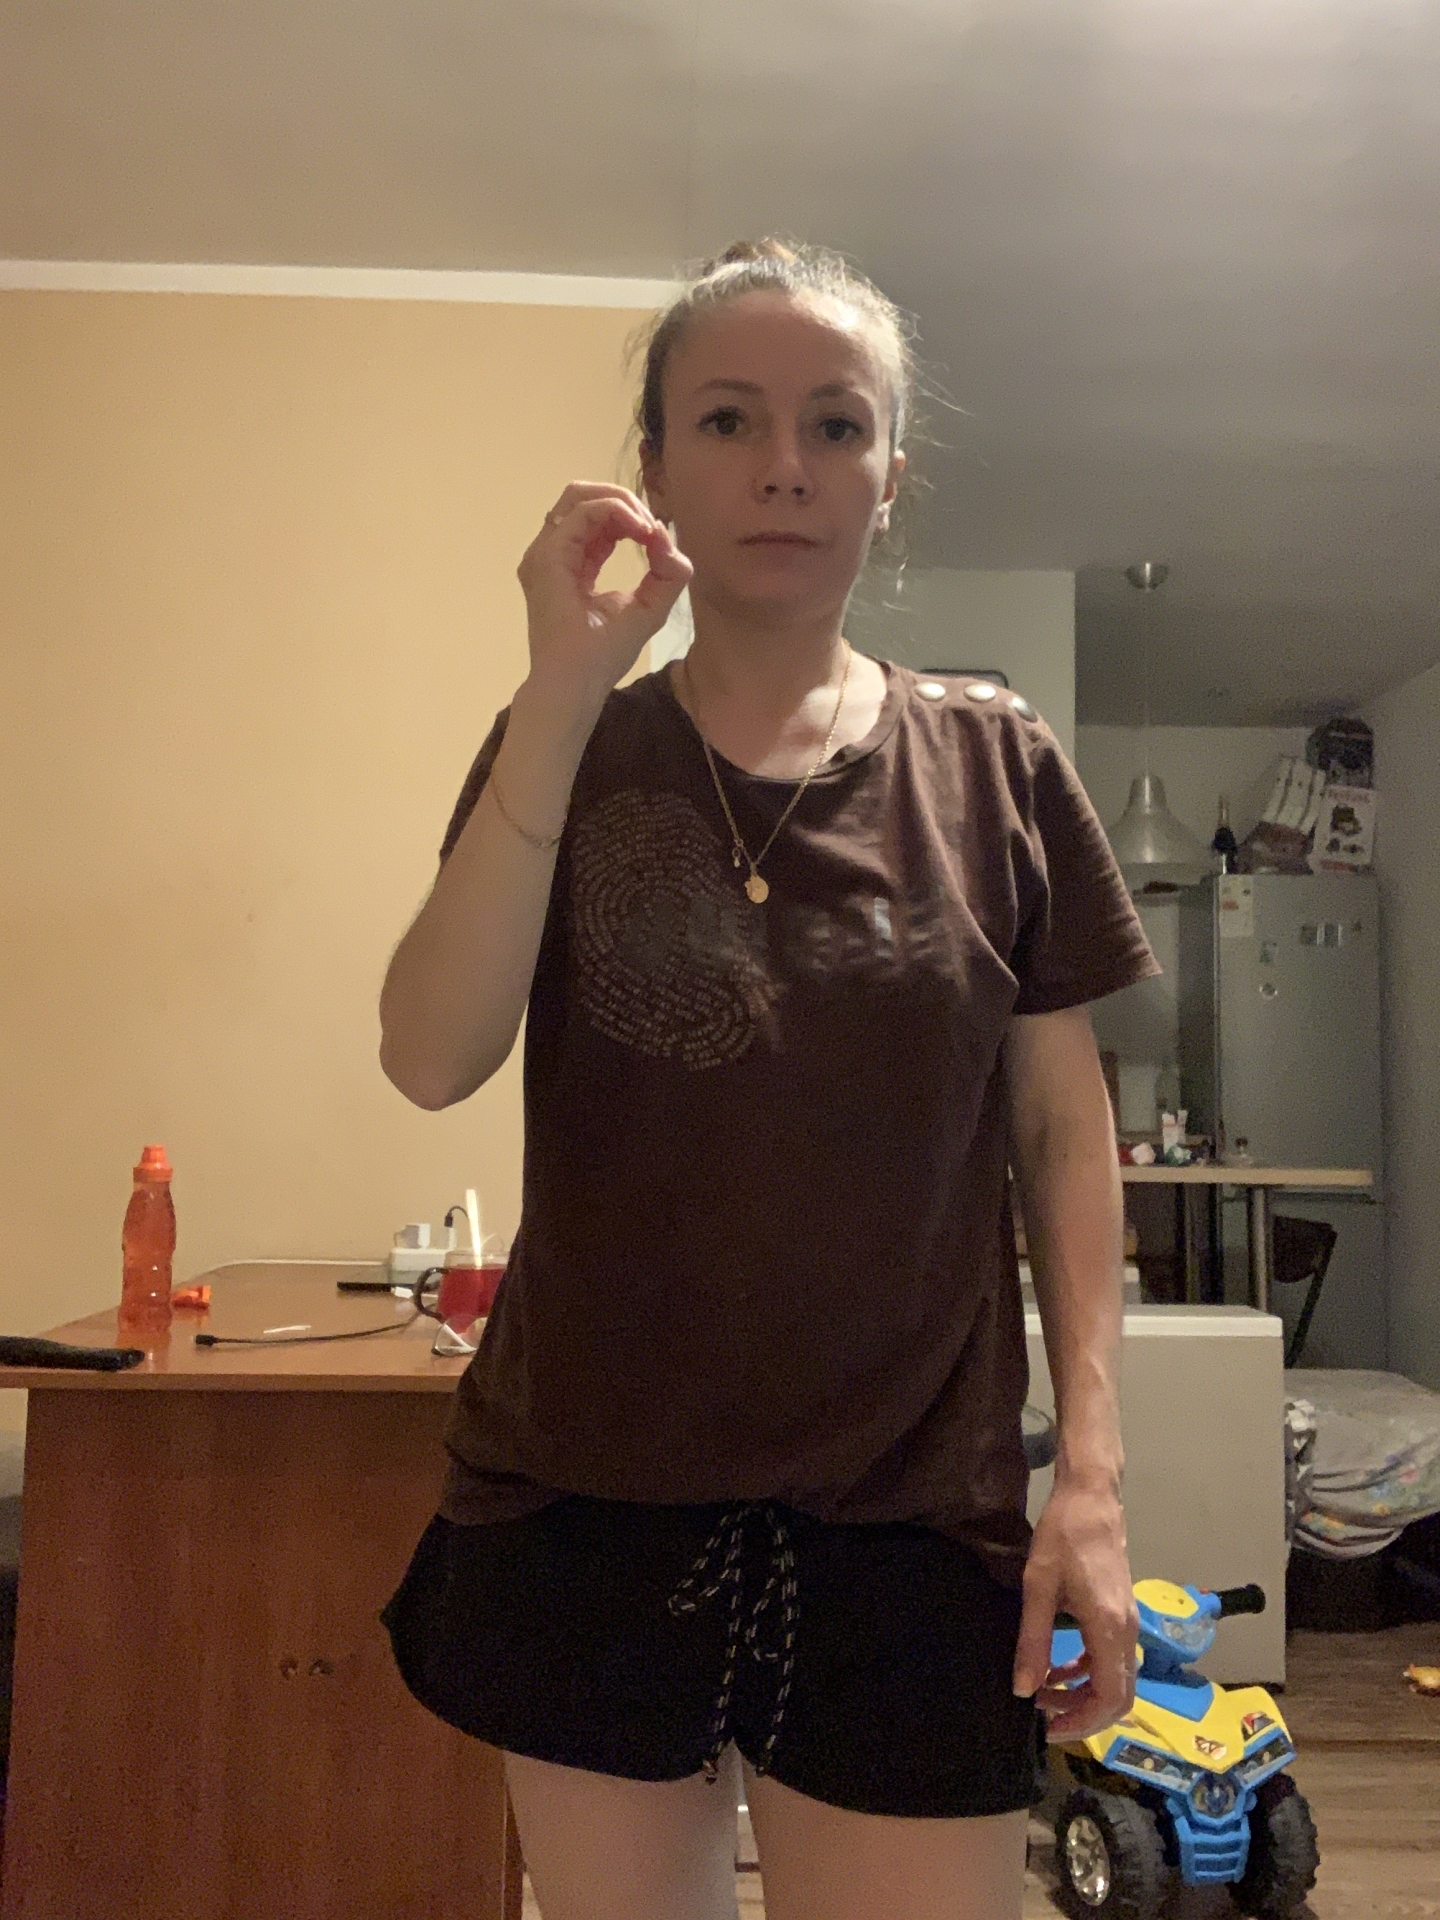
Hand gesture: grip